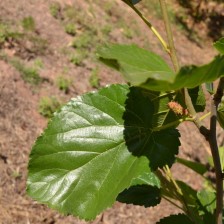
Variety: ChiangMaiBuriram60